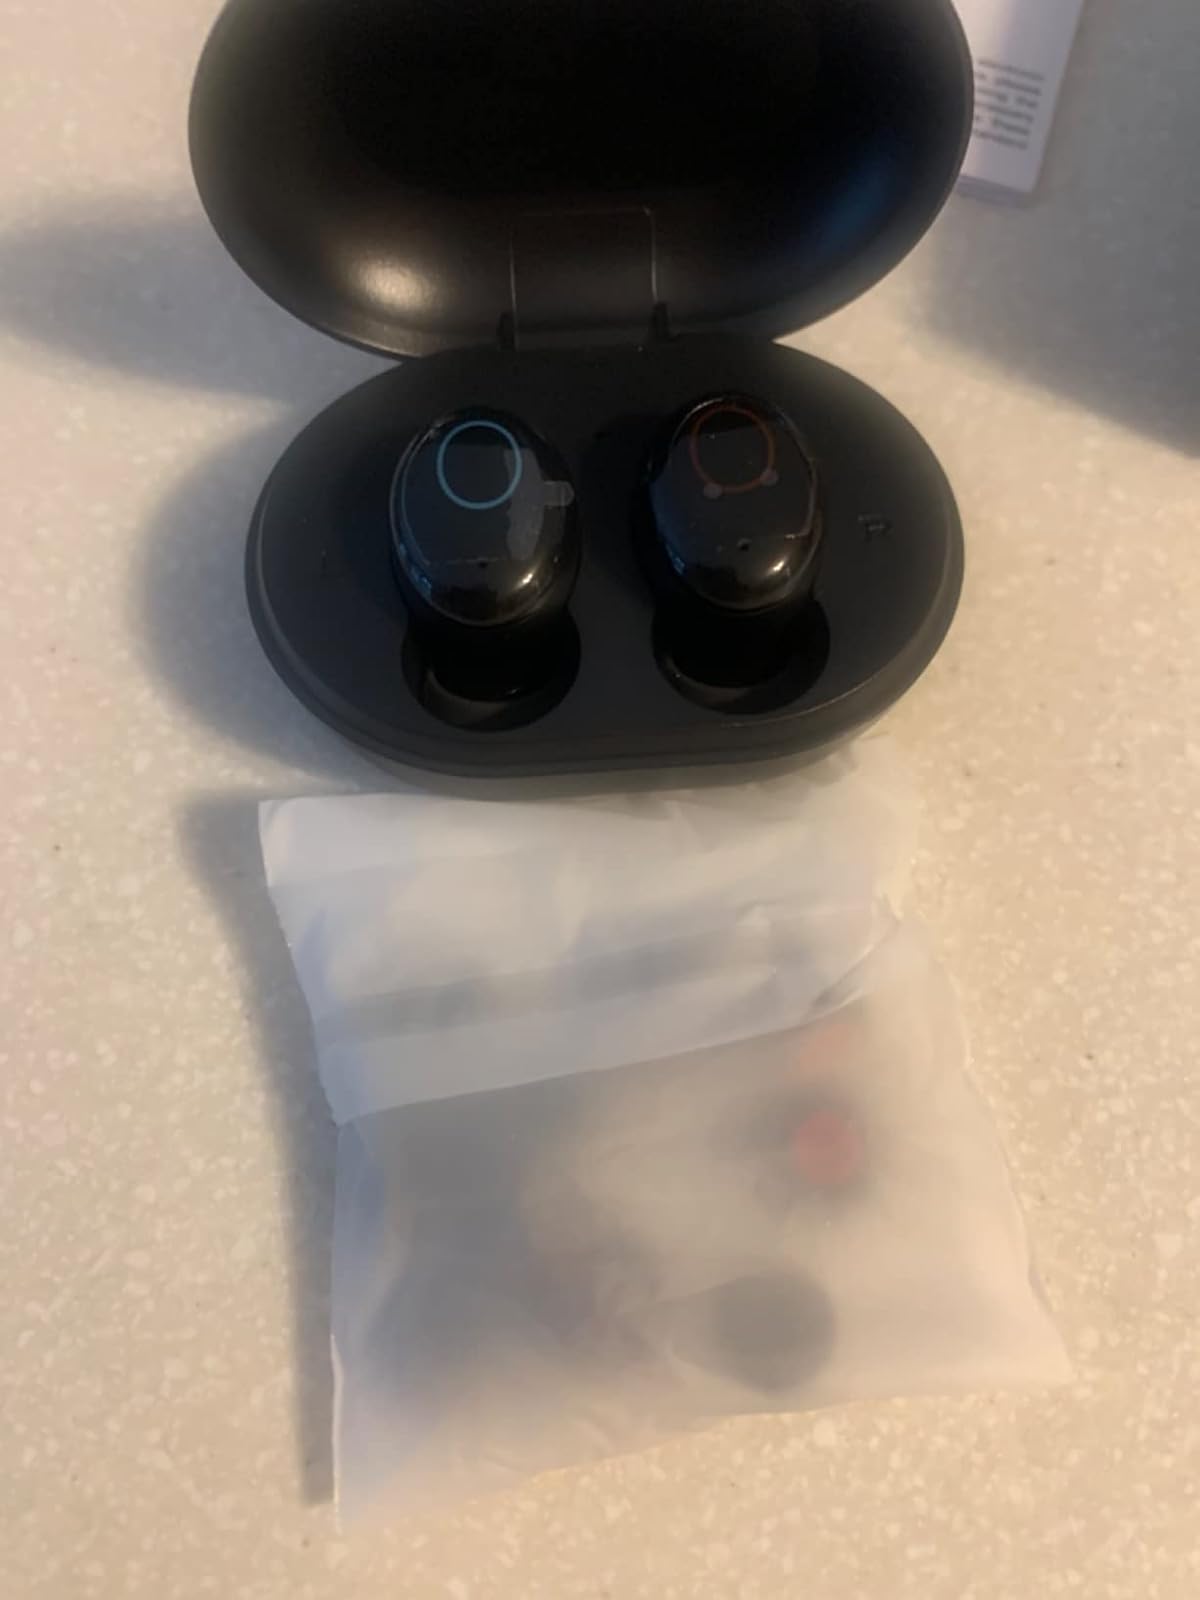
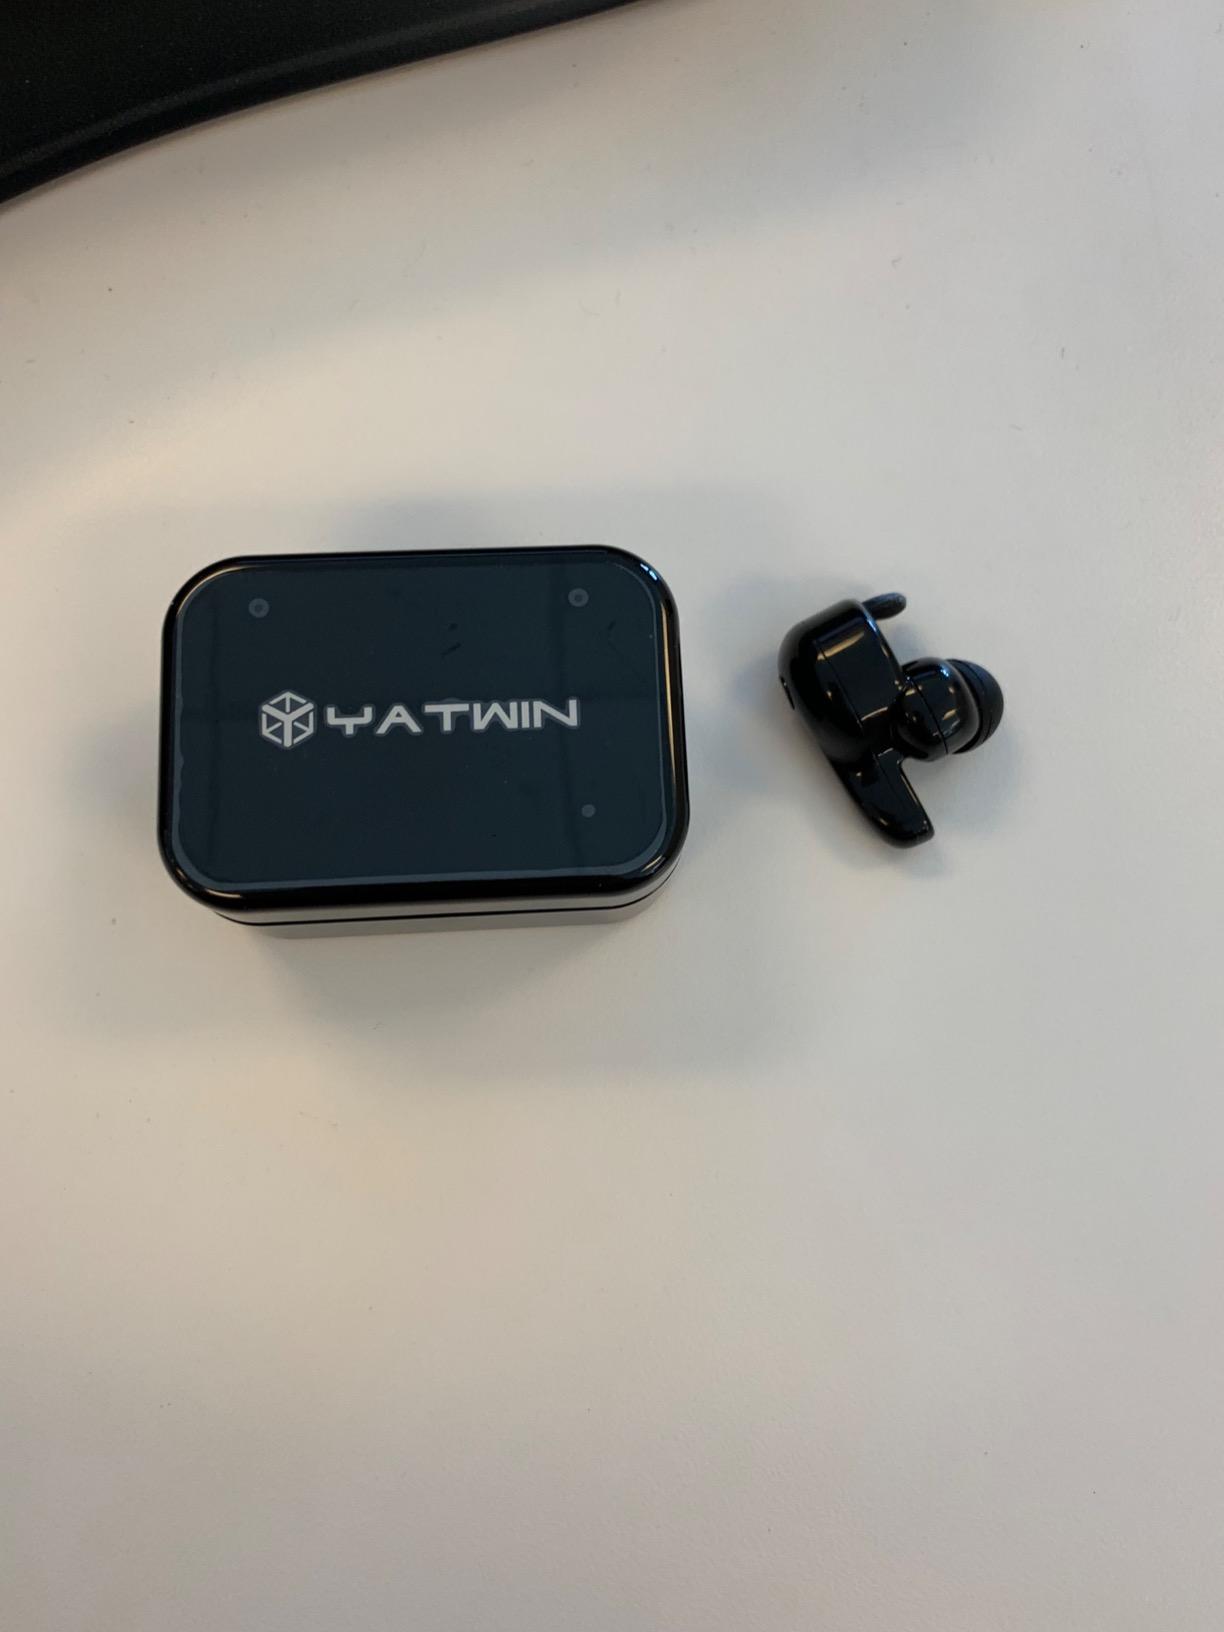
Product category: earbuds
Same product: no